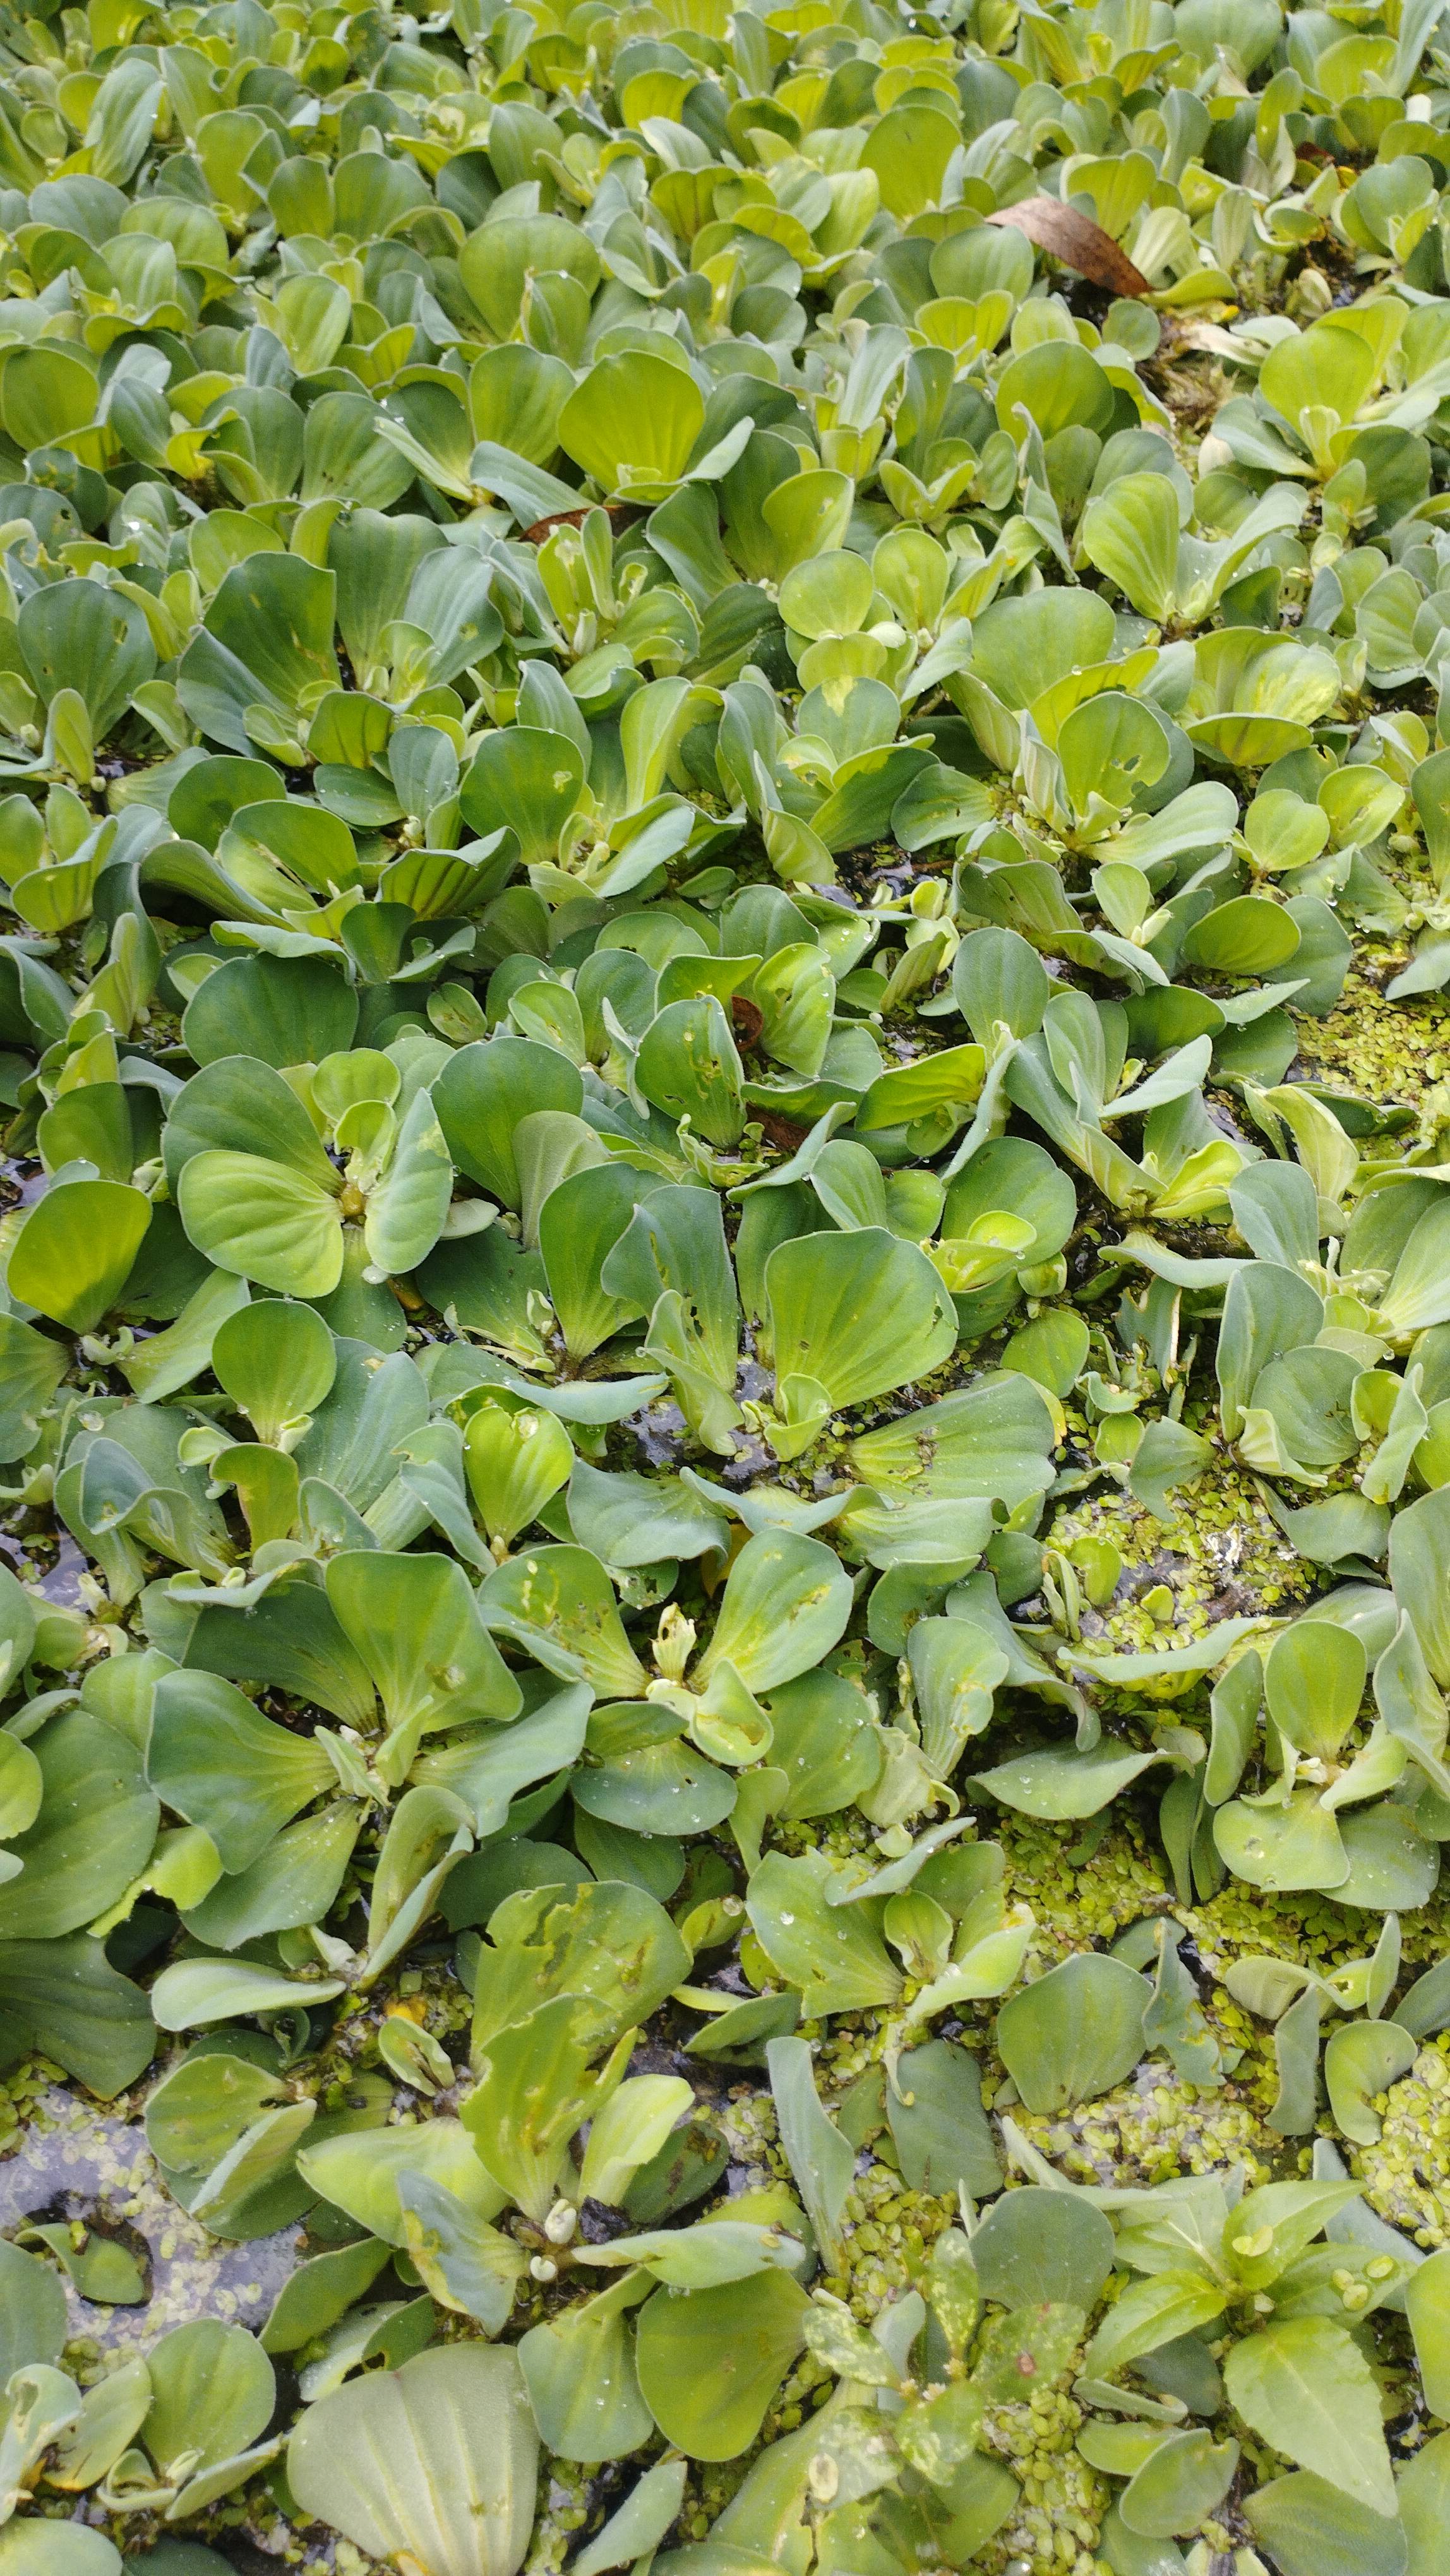
Species: Water Lettuce (Pistia stratiotes)